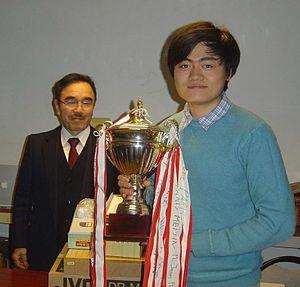
Fan Hui, Vainqueur pour la 5e fois du Paris Meijin en 2005
Le match AlphaGo - Lee Sedol est un match de cinq parties de go entre Lee Sedol, joueur professionnel sud-coréen considéré comme le meilleur joueur du monde au milieu des années 2000, et AlphaGo, un programme de go développé par Google DeepMind, qui s'est tenu entre le 9 et le 15 mars 2016 à Séoul. Le gagnant du match devait recevoir un million de dollars.
Fan Hui est un joueur de go professionnel 2ᵉ dan, français, d'origine chinoise, qui a été considéré comme le plus fort joueur d'Europe.